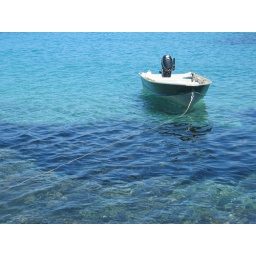
A boat on a beach in Corsica.